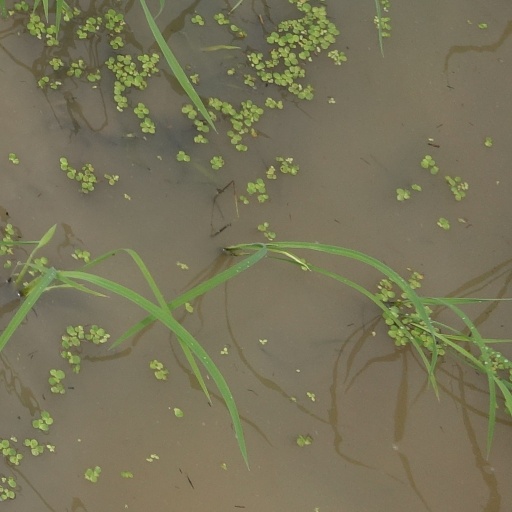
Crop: rice